Indented corners (Thai architecture)

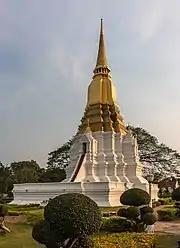
Chedi Si Suriyothai in Ayutthaya, an example of the twelve indented corners form

Indented corners, known in Thai as "yo mum", are a feature of traditional Thai architecture where the corners of a rectangular structure are broken up into multiple recessed corners. The most common form features three angles at each of the structure's four corners, and is referred to as twelve indented corners, or "yo mum mai sip song". The form is featured extensively in the religious architecture of the late Ayutthaya period, and can be found in stupas ("chedi"), building columns, and the tiered spires of the "prasat" architectural form.